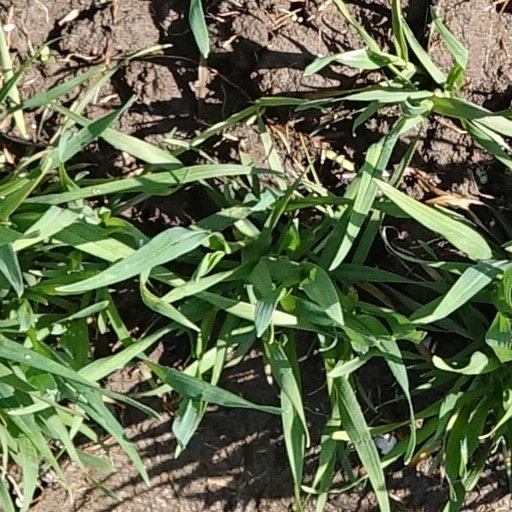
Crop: wheat